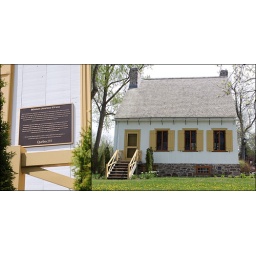
A house that was built in 1796 in Vaudreuil-Dorion. Classified as a historical monument in 1972.